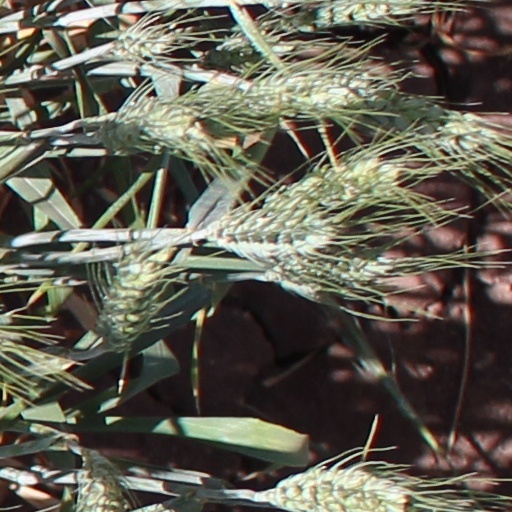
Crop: wheat